Stewart Island

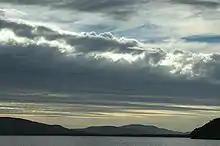
Paterson Inlet at sunset

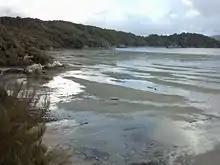
Mudflats near Oban

Archaeology indicates that the island was settled in the 14th century, shortly after the Māori settled in the South Island.